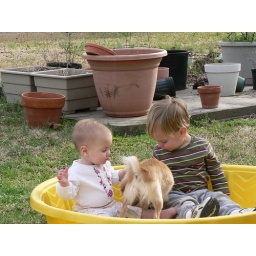
a dog in the sand box